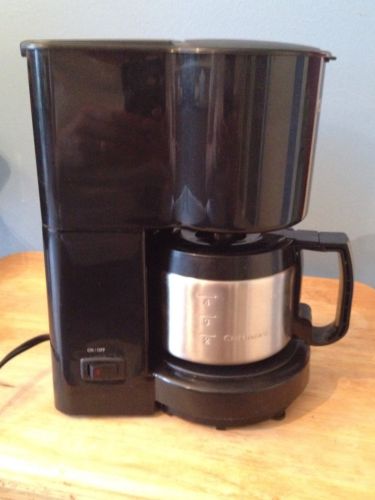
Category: coffee maker